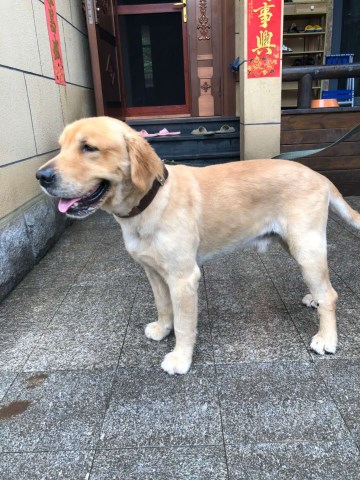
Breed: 5355-n000126-golden_retriever